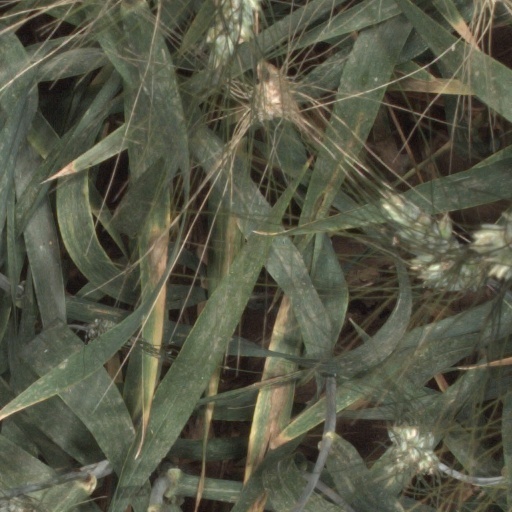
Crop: wheat